Islamic geometric patterns

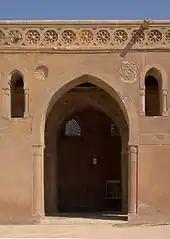
Mosque of Ibn Tulun: window with girih-style 10-point stars (at rear), with floral roundels in octagons forming a frieze at front

The earliest geometrical forms in Islamic art were occasional isolated geometric shapes such as 8-pointed stars and lozenges containing squares. These date from 836 in the Great Mosque of Kairouan, Tunisia, and since then have spread all across the Islamic world.